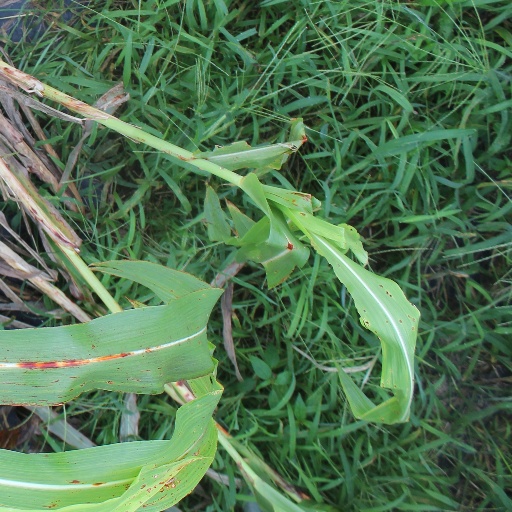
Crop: sorghum